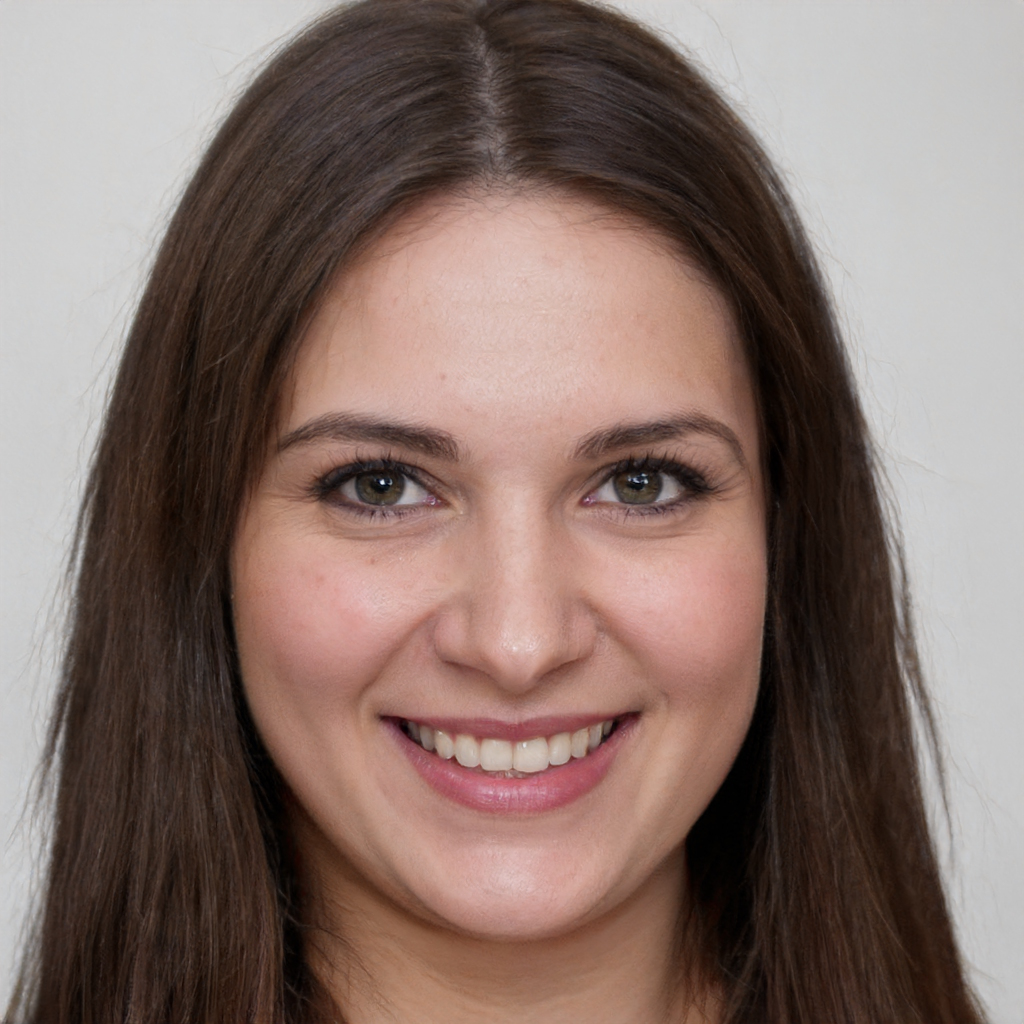
Gender: Female